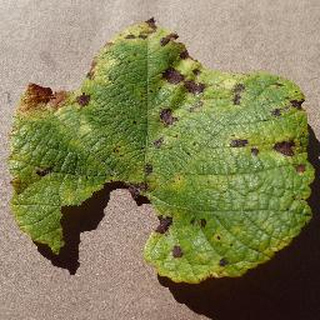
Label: grape_leaf_blight